Yatin Karyekar

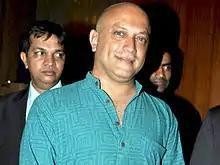

Yatin Karyekar is an Indian actor who primarily works in Hindi films. He gained prominence for his role in the long running 1994 television serial "Shanti". He appeared in the role of Aurangzeb in popular Marathi serial "Raja Shivchhatrapati".